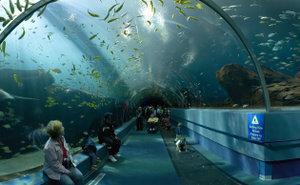
L'aquarium de Géorgie est un aquarium américain situé dans la ville d'Atlanta, capitale de l’État de Géorgie. C'est un aquarium de 32 000 m³. Il abrite plus de 120 000 animaux de 500 espèces différentes. Le bâtiment fut financé en grande partie grâce à une donation de 250 millions de dollars de Bernard Marcus, le fondateur de Home Depot. Étendu sur plus de 8 ha, il est situé au nord du Centennial Olympic Park, près du centre-ville d'Atlanta.
Un aquarium public est un établissement ouvert au public pour l'observation des espèces aquatiques dans des aquariums exposés dans un but commercial ou éducatif.
Atlanta est la capitale et la ville la plus peuplée de l'État de Géorgie, aux États-Unis. Selon les dernières estimations du Bureau du recensement des États-Unis, la municipalité a une population de 506 811 habitants ; son aire urbaine est peuplée de 6 020 864 habitants, ce qui en fait la neuvième métropole du pays.